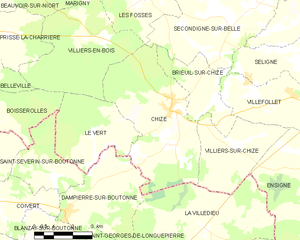
Carte des communes françaises Chizé